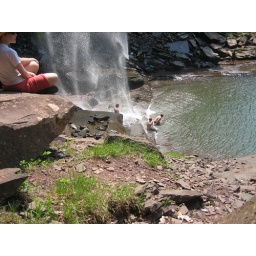
boys playing in the water